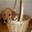
Label: dog